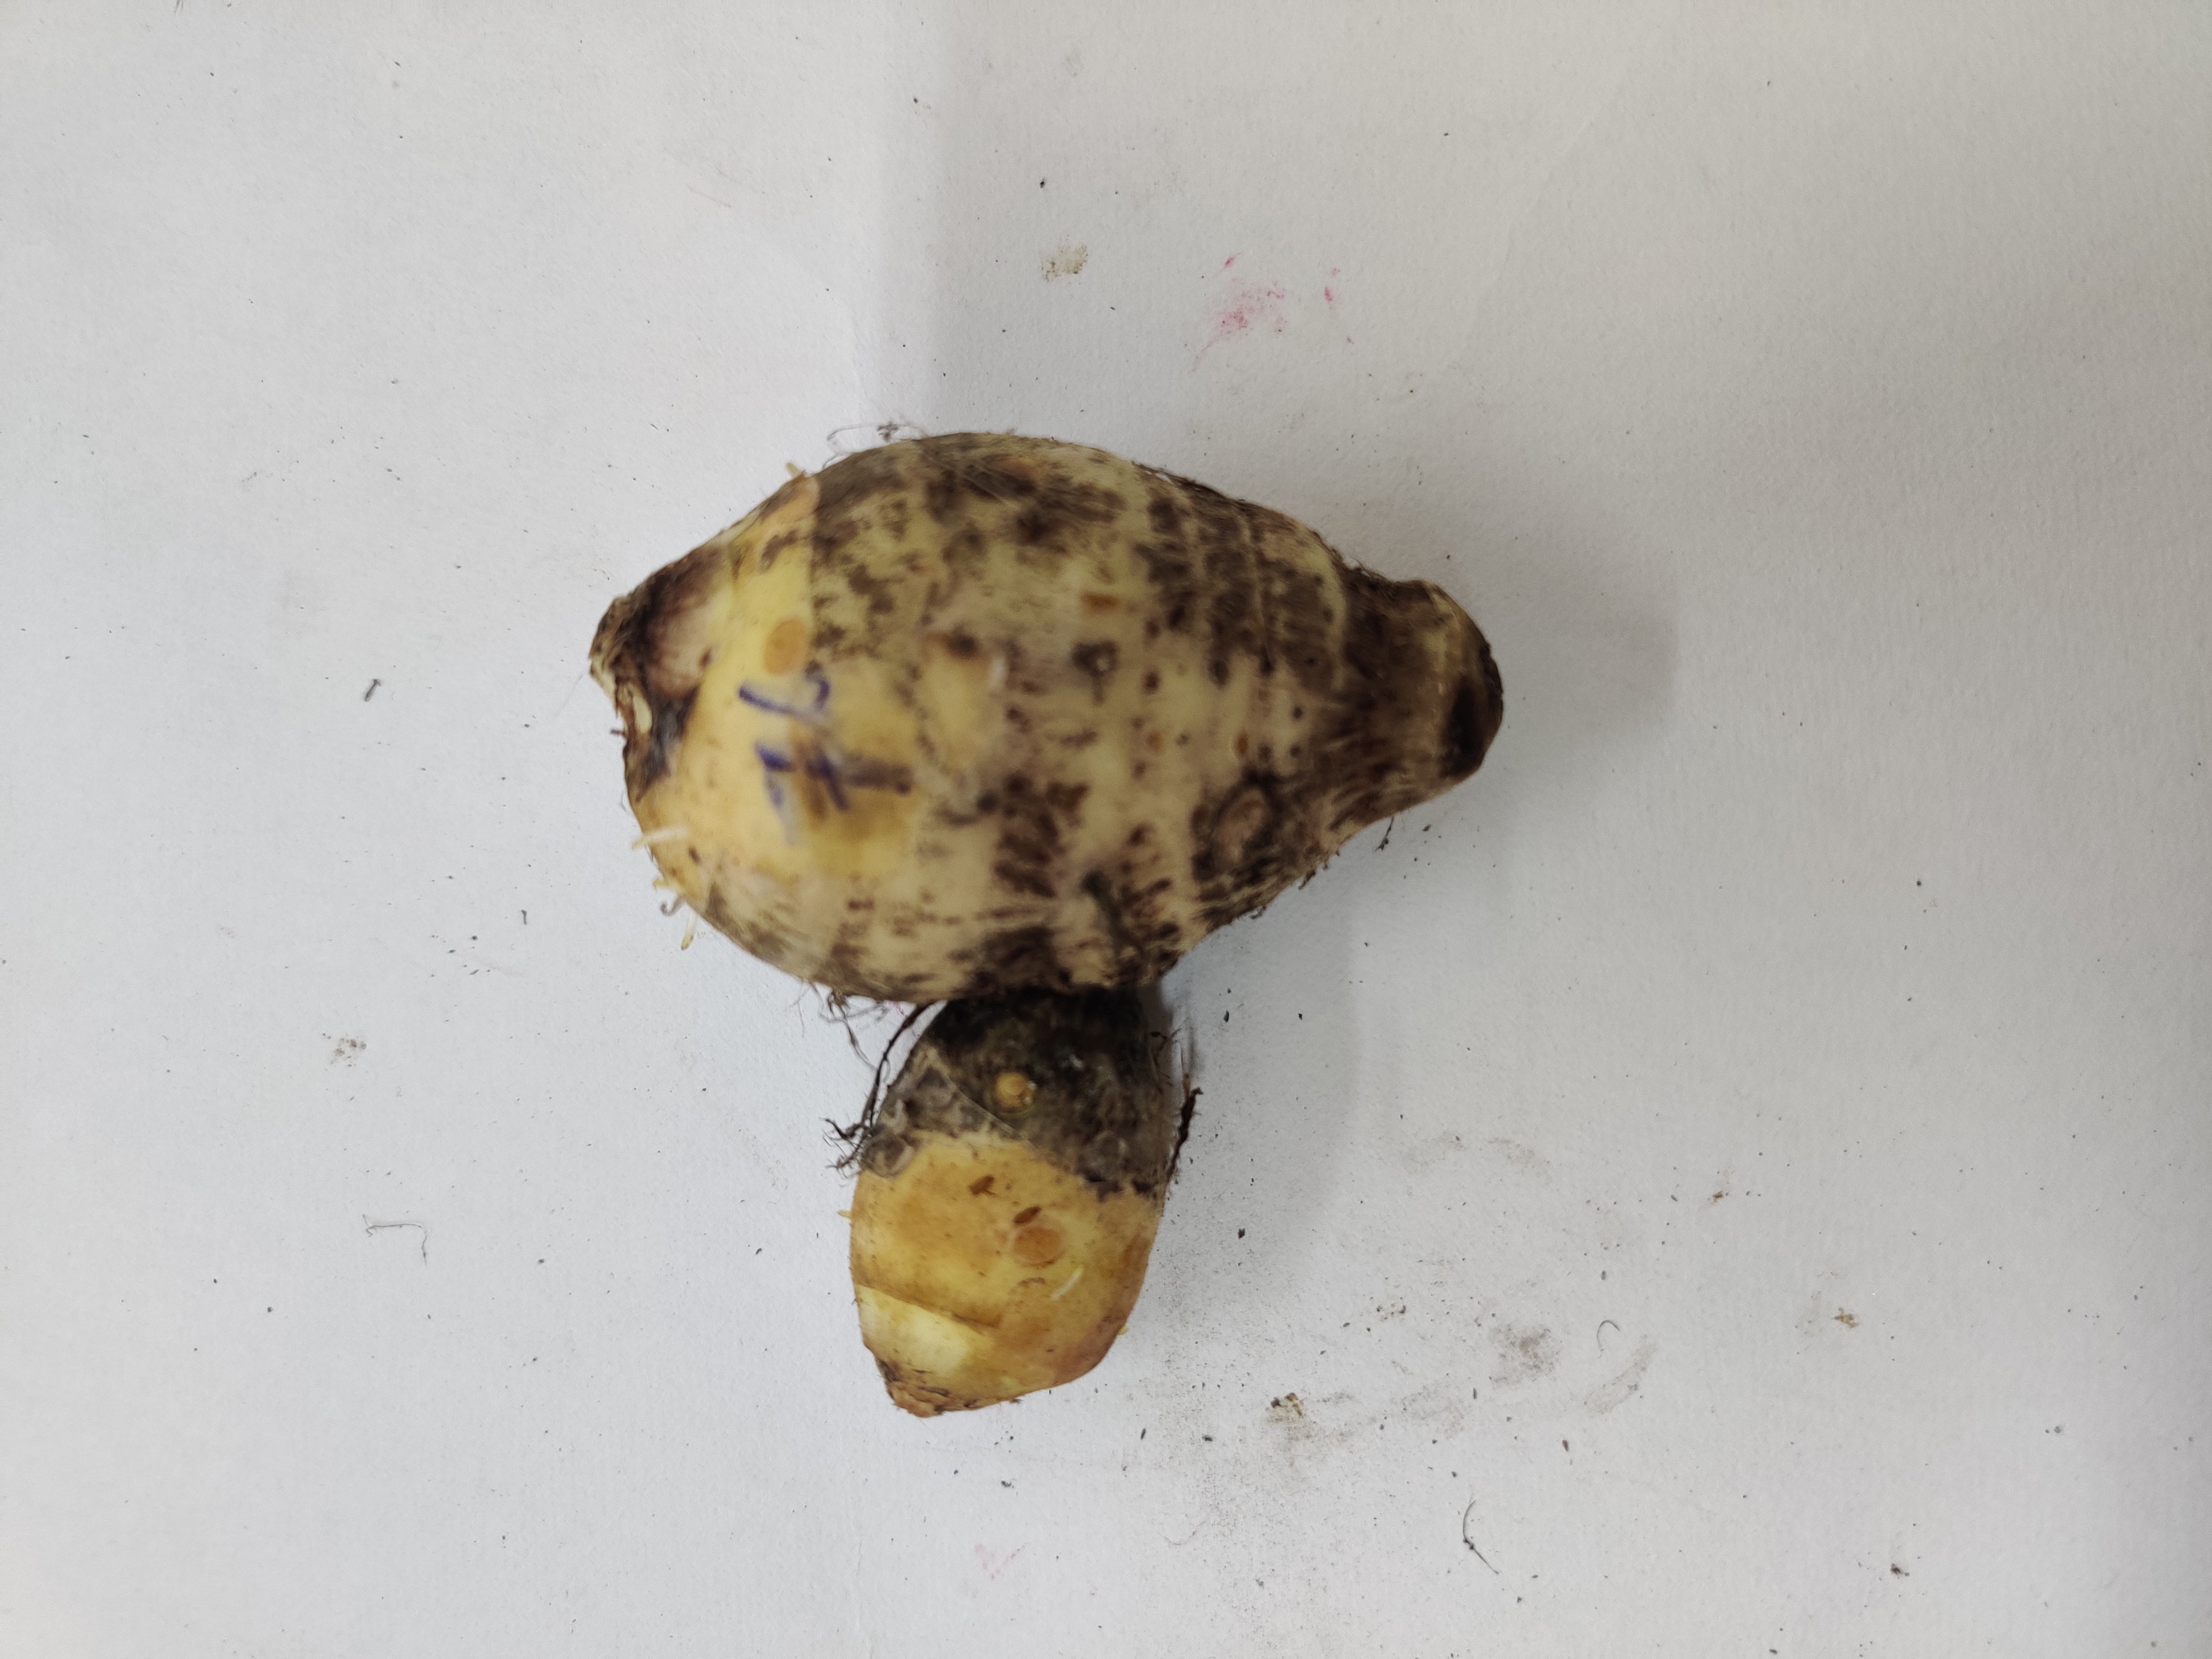
Crop: Taro root
Condition: Damaged